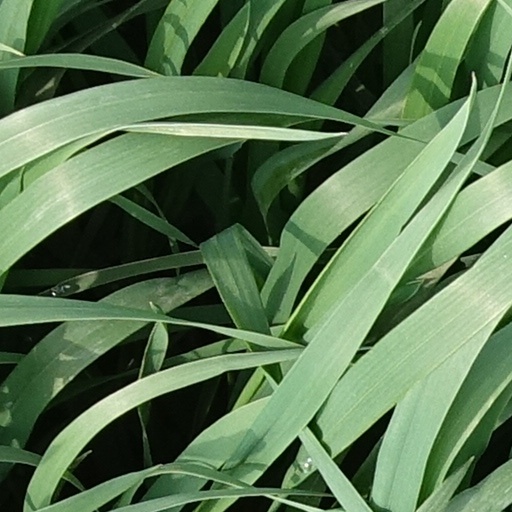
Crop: wheat